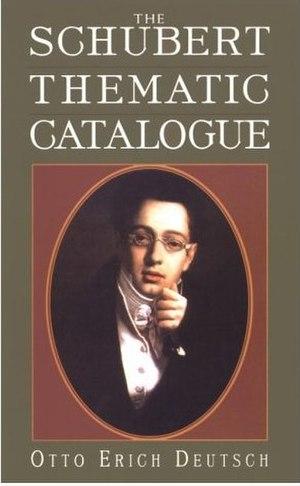
La Fantaisie en fa mineur, D. 940, opus posthume 103, est une œuvre pour piano à quatre mains composée par Franz Schubert en 1828, soit l'année même de sa mort. Elle est la seule œuvre qu'il ait explicitement dédiée à la jeune comtesse Caroline Esterházy, une de ses élèves qu'il aimait profondément et sans espoir, ainsi qu'en attestent des témoignages d'époque.